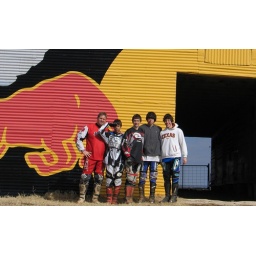
red bull barn in Bultcher tx